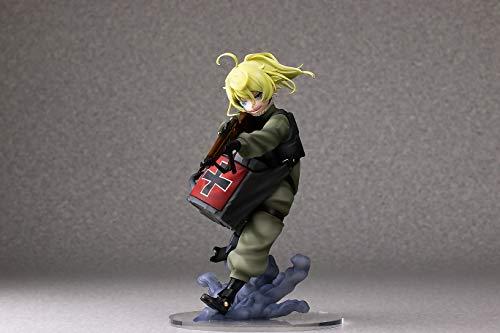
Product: Pulchra The Saga of Tanya The Evil: Tanya Von Degurechaff 1: 7 Scale PVC Figure
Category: Toys & Games | Collectible Toys | Statues, Bobbleheads & Busts | Statues
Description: Tanya is featured here aiming her rifle with her signature crazed expression.
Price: $224.99
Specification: ProductDimensions:4x3x7.4inches|ItemWeight:1.54pounds|ShippingWeight:1.54pounds(Viewshippingratesandpolicies)|ASIN:B07NDXK4SK|Itemmodelnumber:JAN198012|Manufacturerrecommendedage:15yearsandup